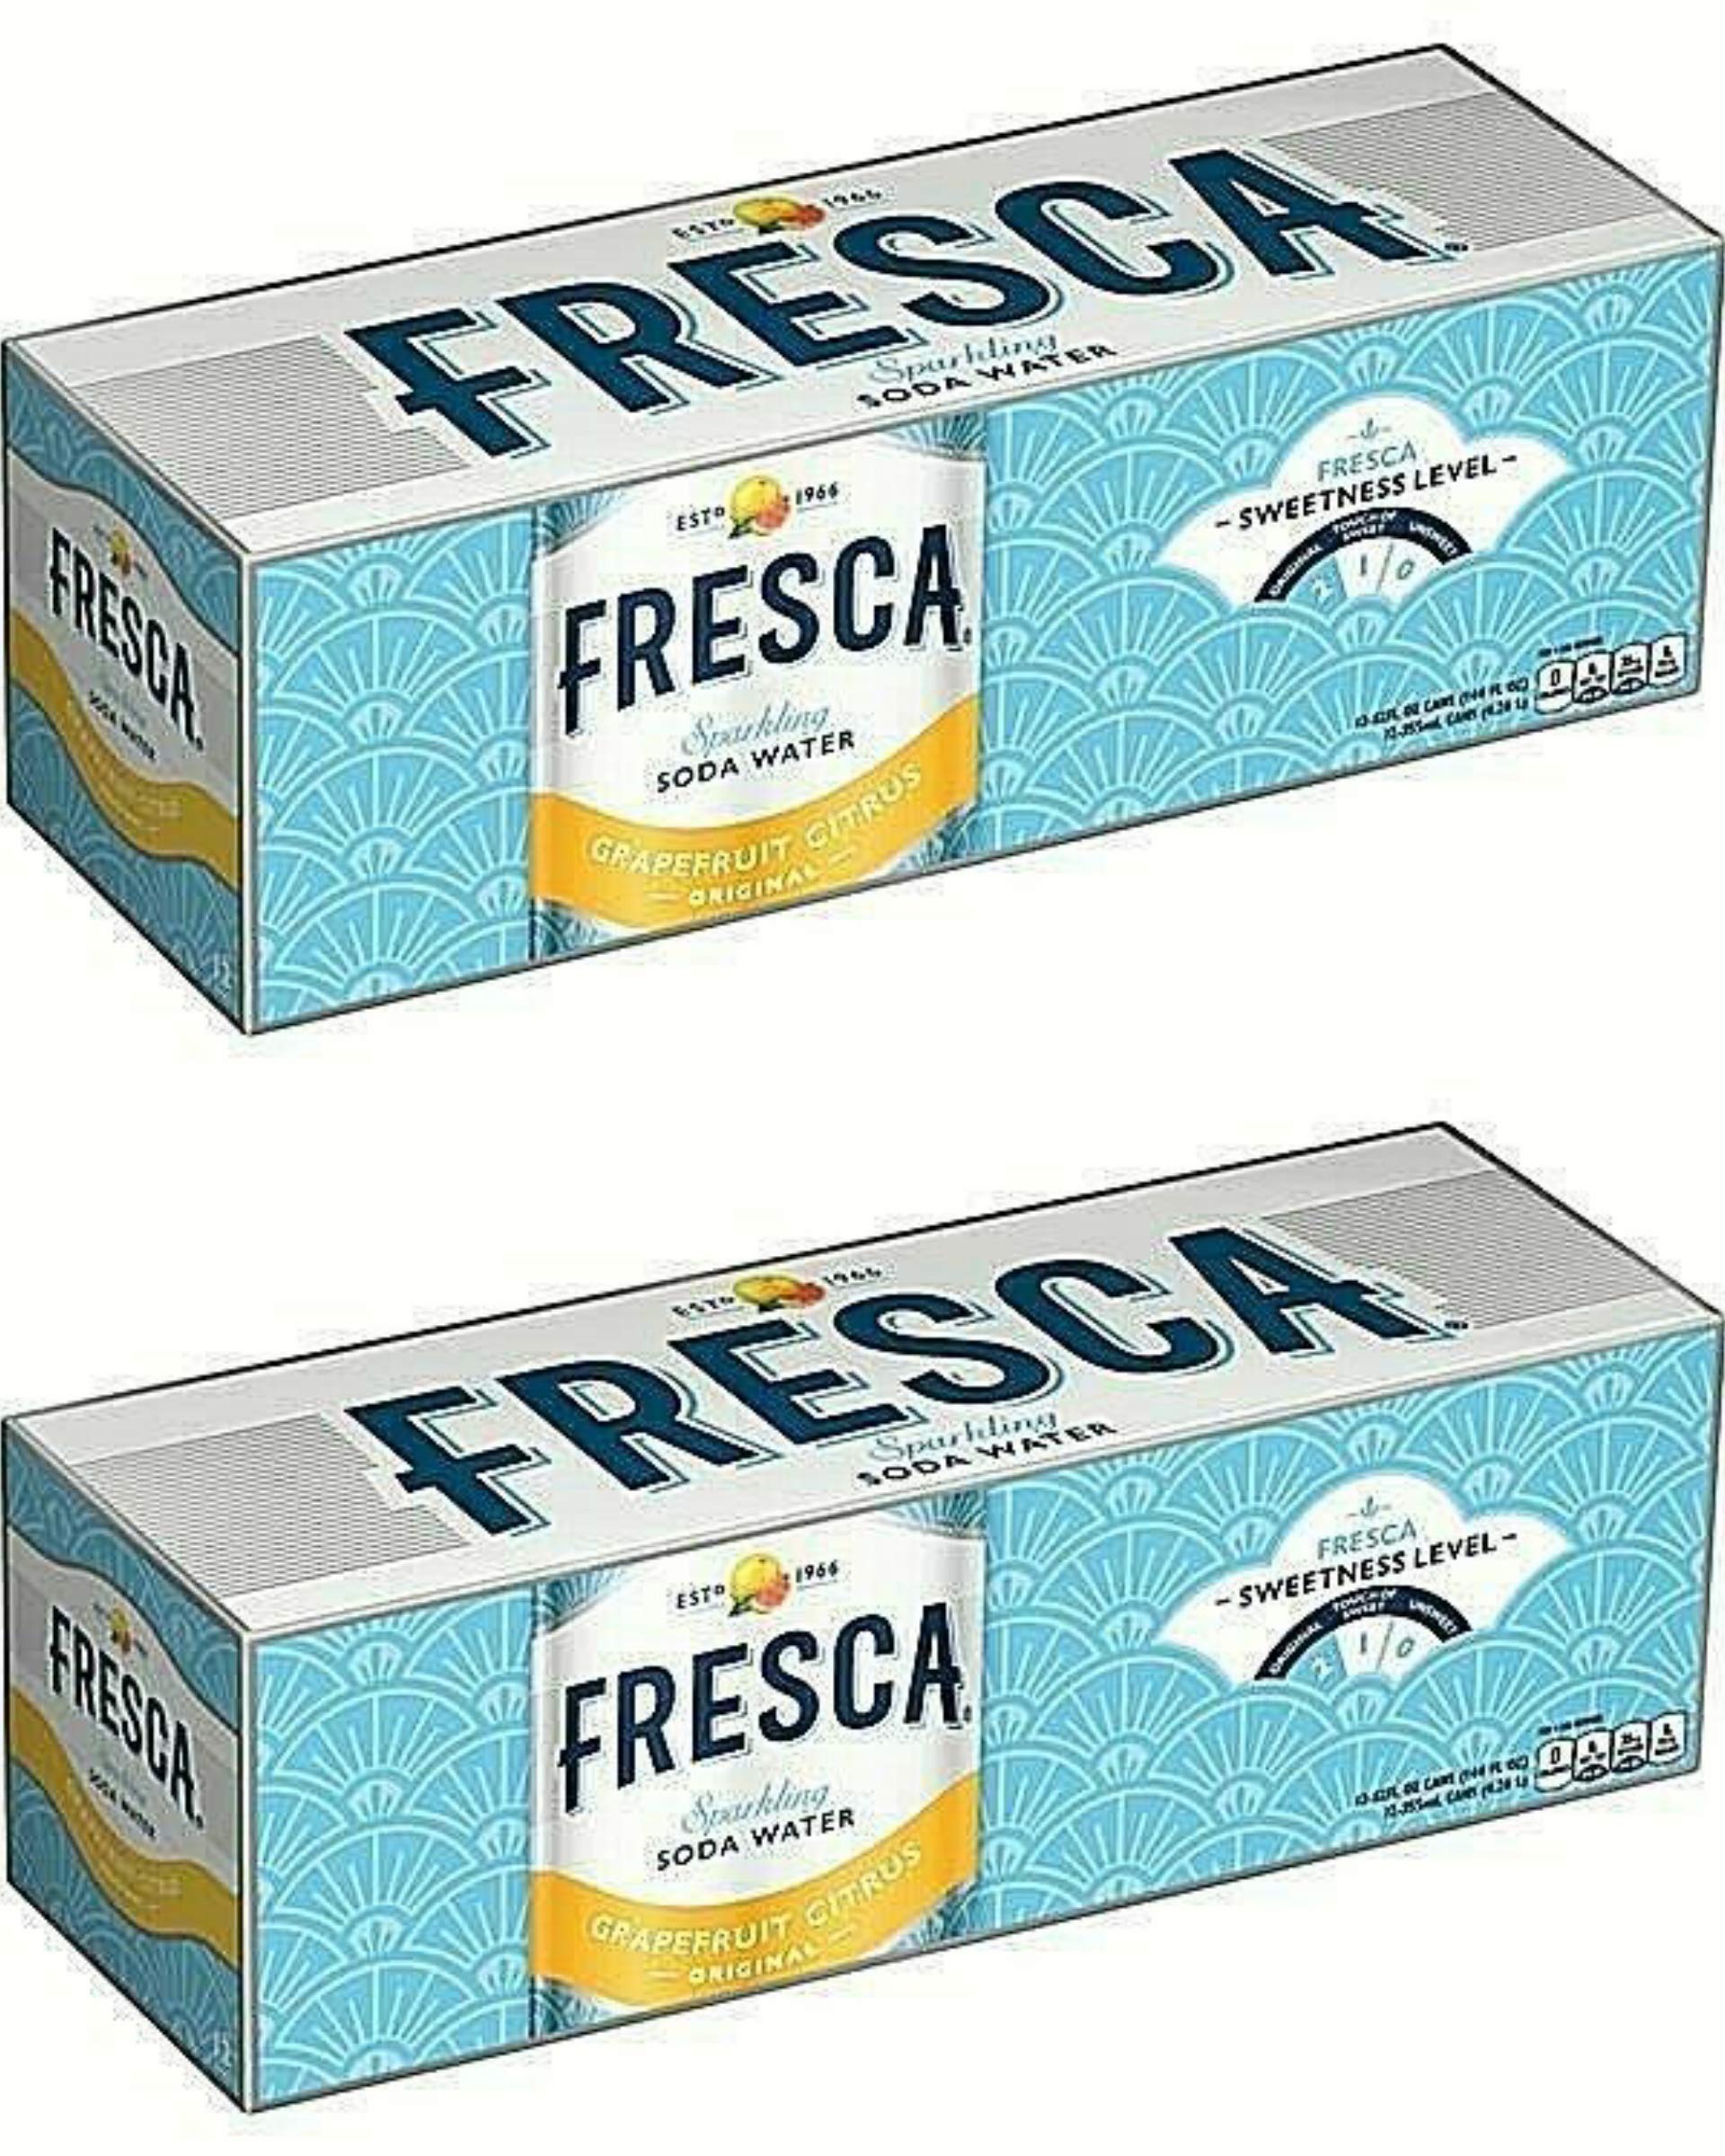
Item Name: Fresca Soda, 12 Fl Oz, 12 Count (Pack of 2)
Product Description: Fresca, 12 Ounce Cans (24 Cans)
Value: 288.0
Unit: Fl Oz

Price: 6.97